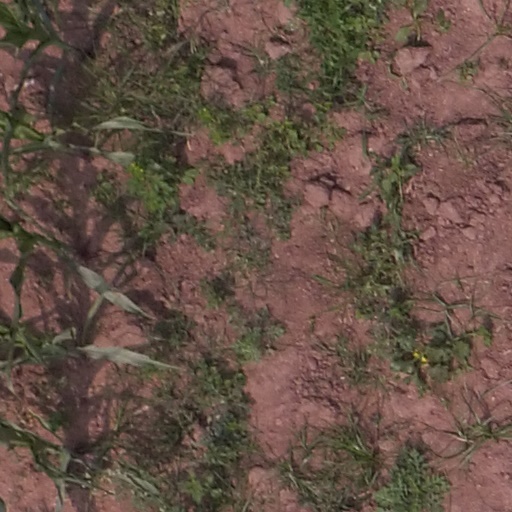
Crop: maize; corn